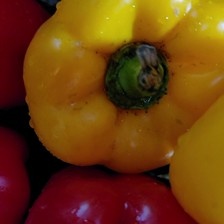
Label: capsicum